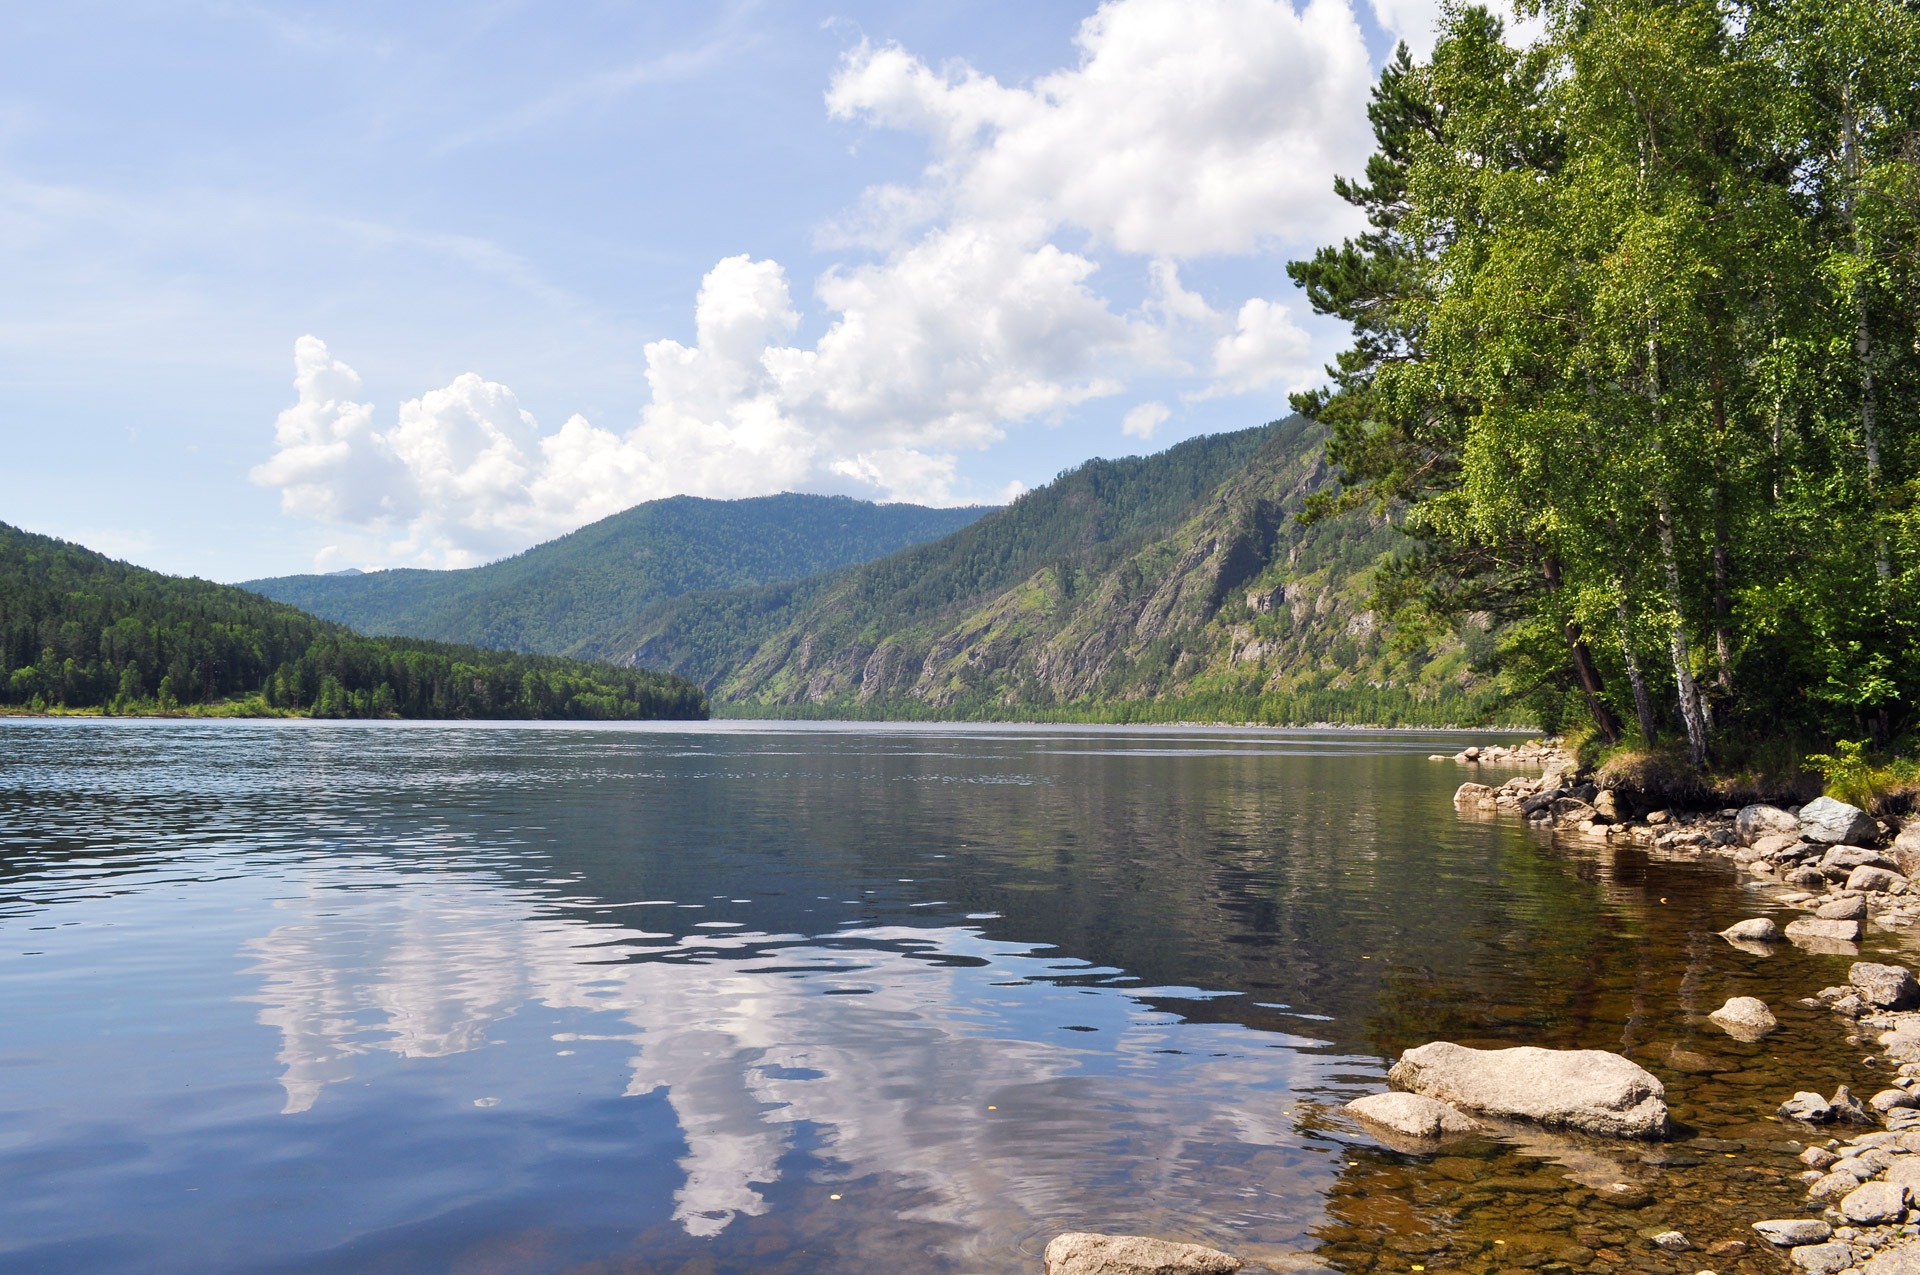
landscape, water, nature, mountain, sky, lake, river, summer, reflection, reservoir, body of water, trees, clouds, mountains, forests, russia, loch, tarn, river bank, yenisei, warm sun